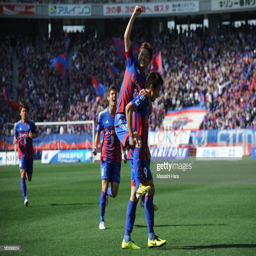
football player # celebrates the first goal during the match .